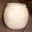
Label: bowl